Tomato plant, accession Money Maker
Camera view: tilt-top (135 deg); turntable rotation: 60 degrees
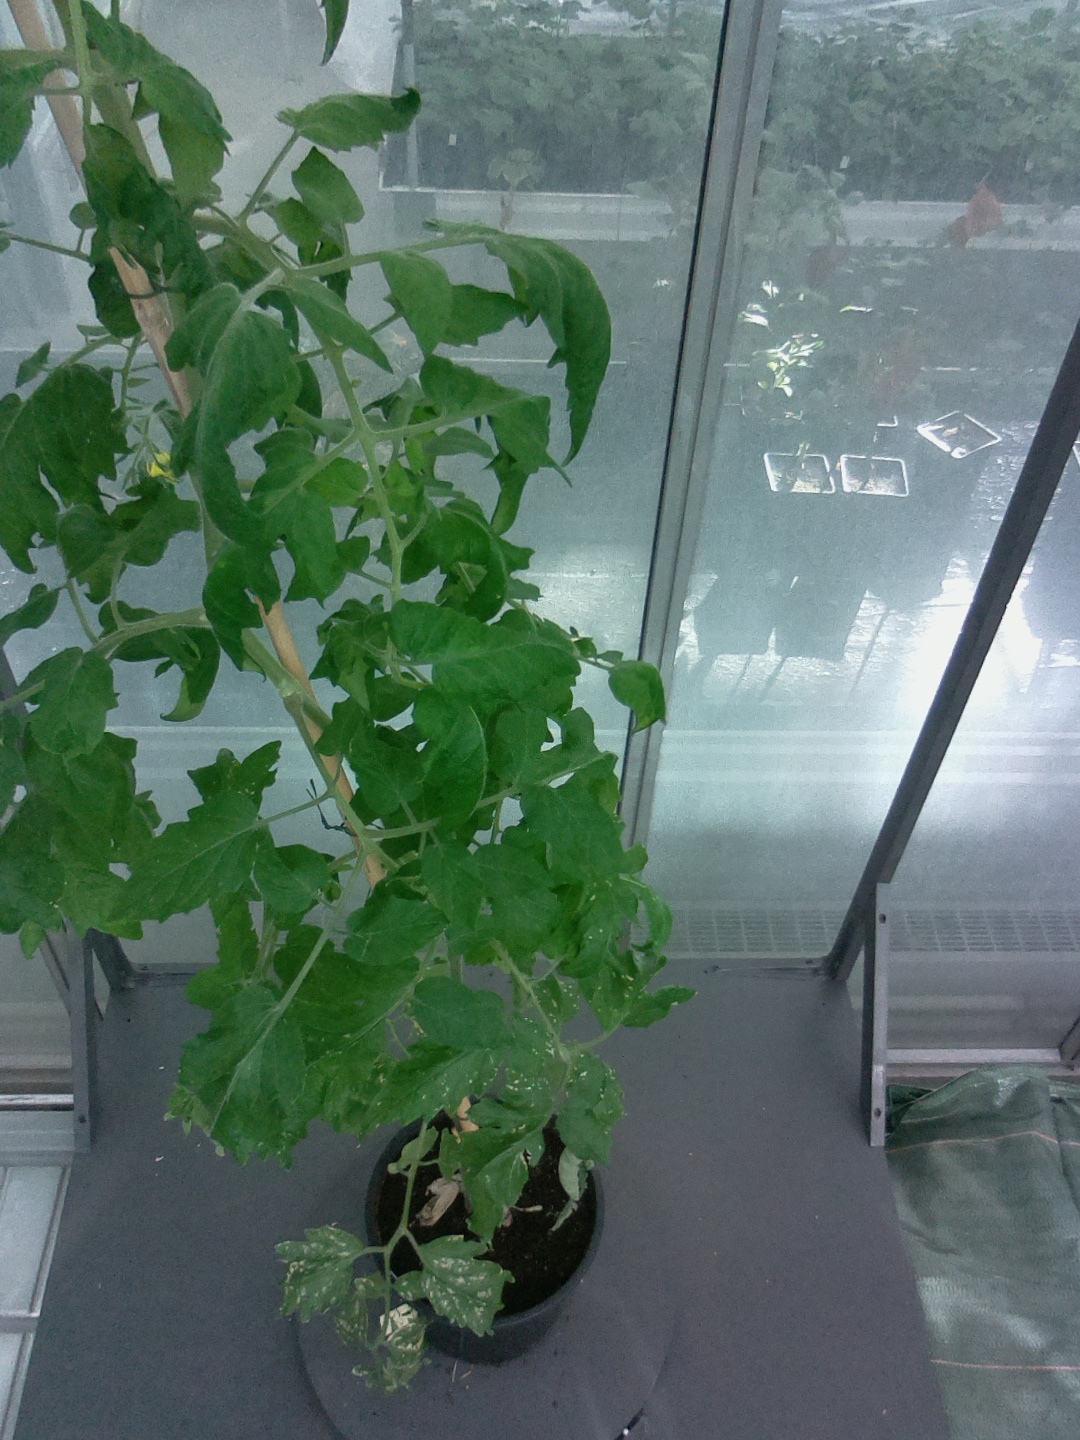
BBCH growth stage 67: Full flowering, 70%-80% of flowers open, more petals falling